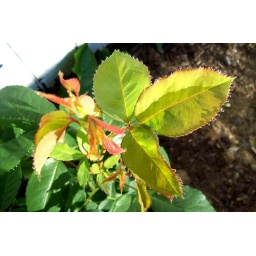
Rose plant early in the morning with water droplets on the tips of leaf points.